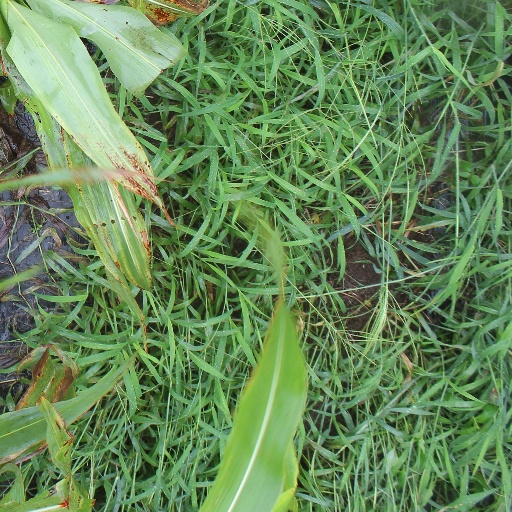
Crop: sorghum